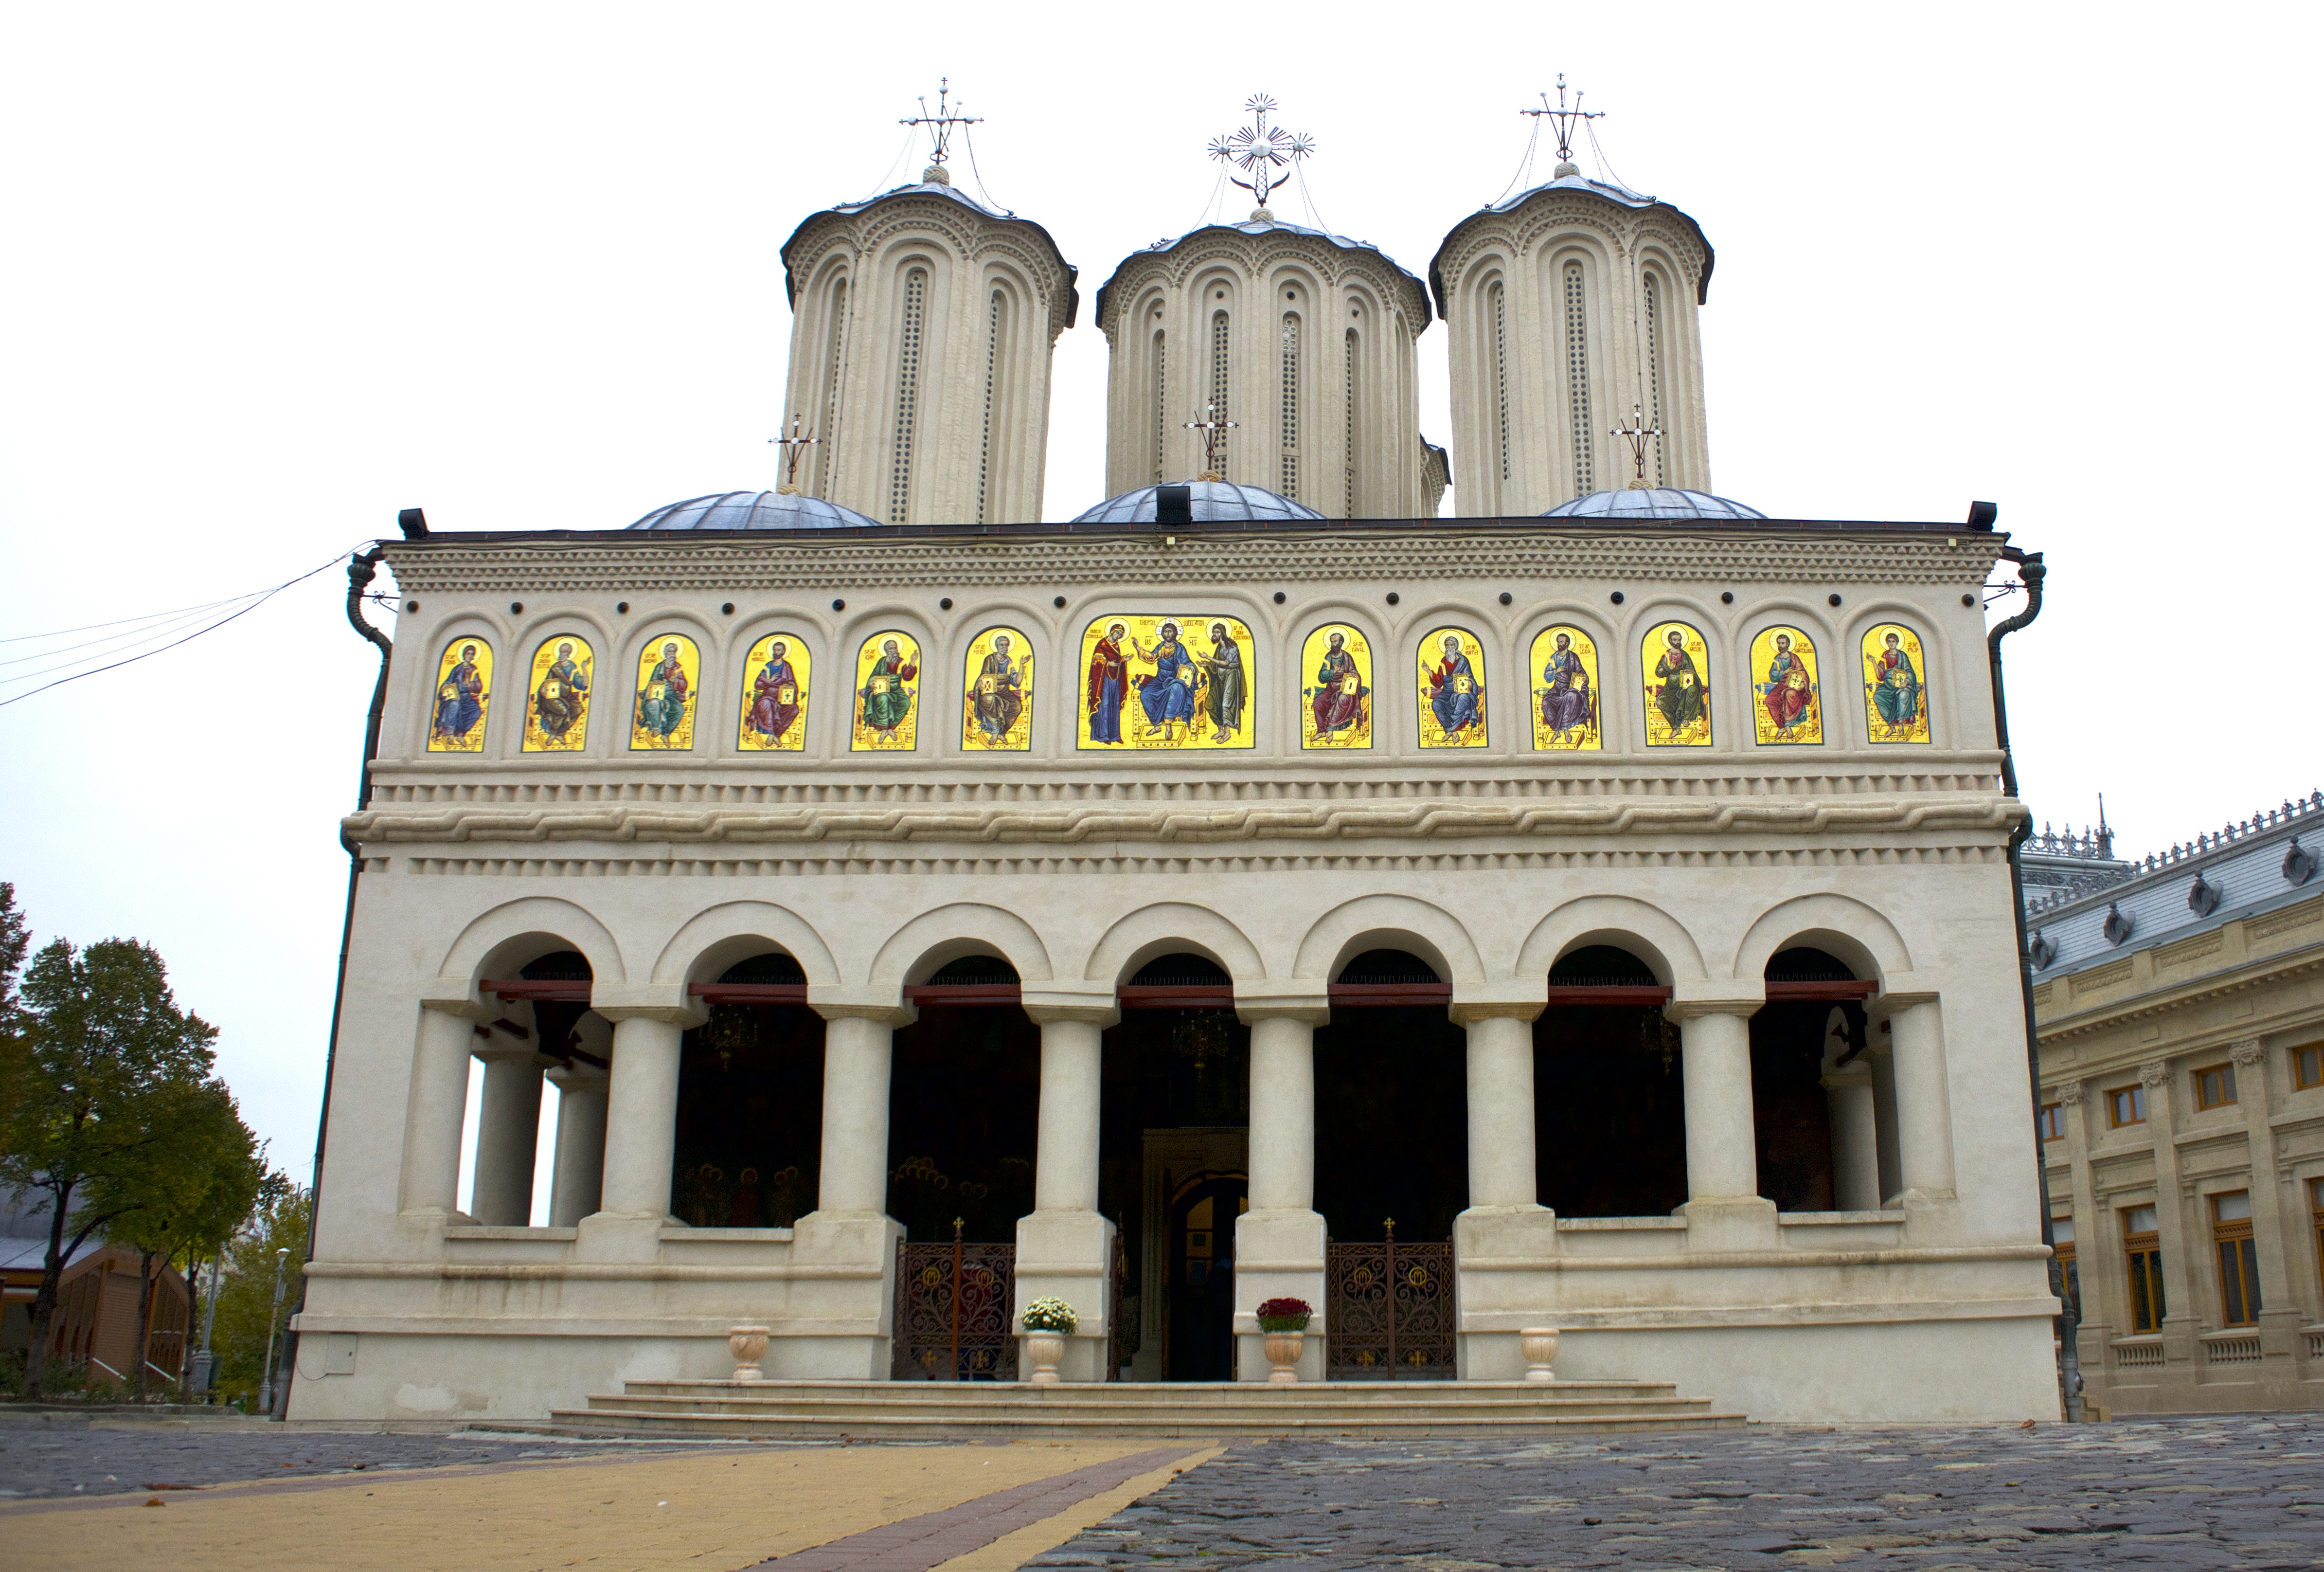
architecture, building, palace, arch, plaza, landmark, facade, cathedral, place of worship, baptistery, synagogue, basilica, classical architecture, historic site, orthodox cathedral, ancient roman architecture, byzantine architecture, the romanian patriarchate